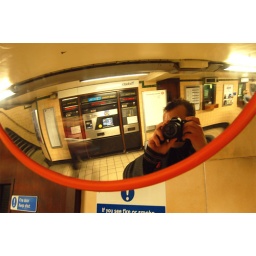
wet boy in the mirror